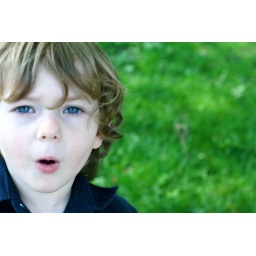
Brother's blue eyes against the green grass